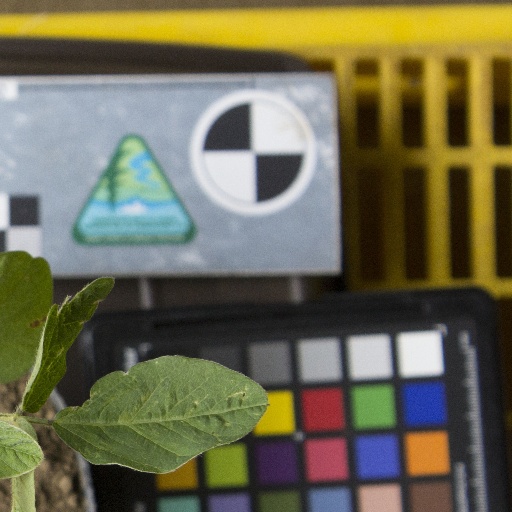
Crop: soybean